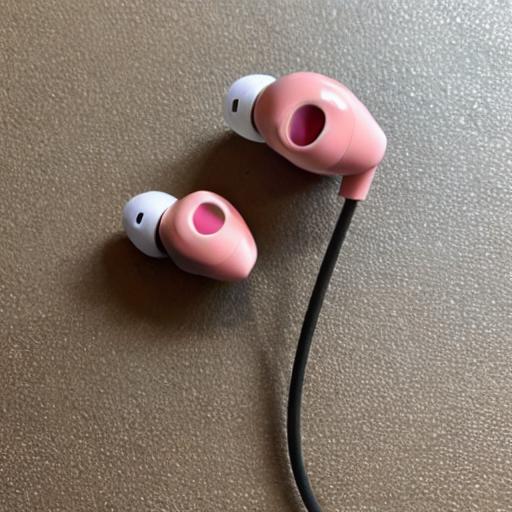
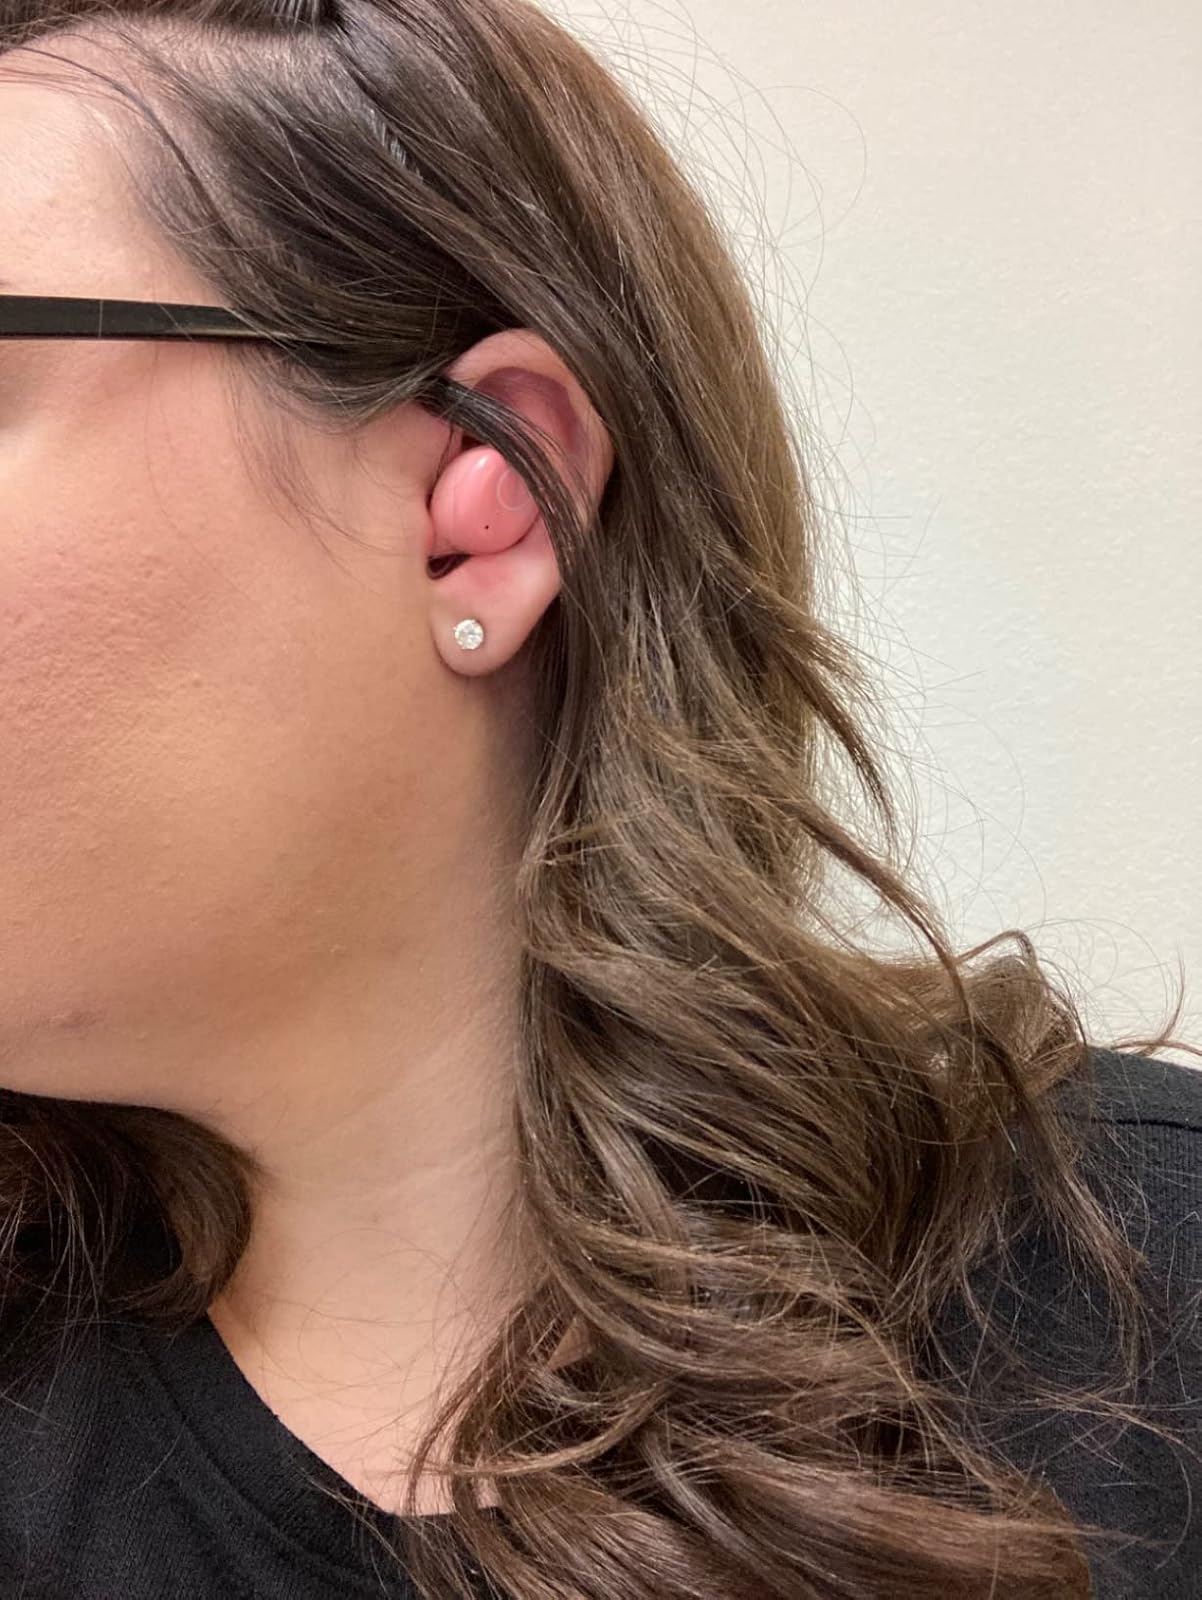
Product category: earbuds
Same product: no